China Zorrilla

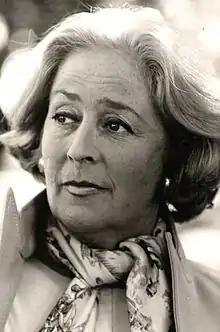
"China" Zorrilla in 1974

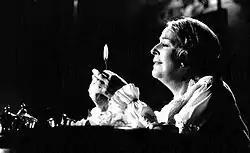
China Zorrilla as Emily Dickinson in "The Belle of Amherst", 1980

China Zorrilla (born Concepción Matilde Zorrilla de San Martín Muñoz; 14 March 1922 – 17 September 2014) was an Uruguayan theater, film, and television actress, also director, producer and writer. An immensely popular star in the Rioplatense area, she is often regarded as a "Grand Dame" of the South American theater stage.